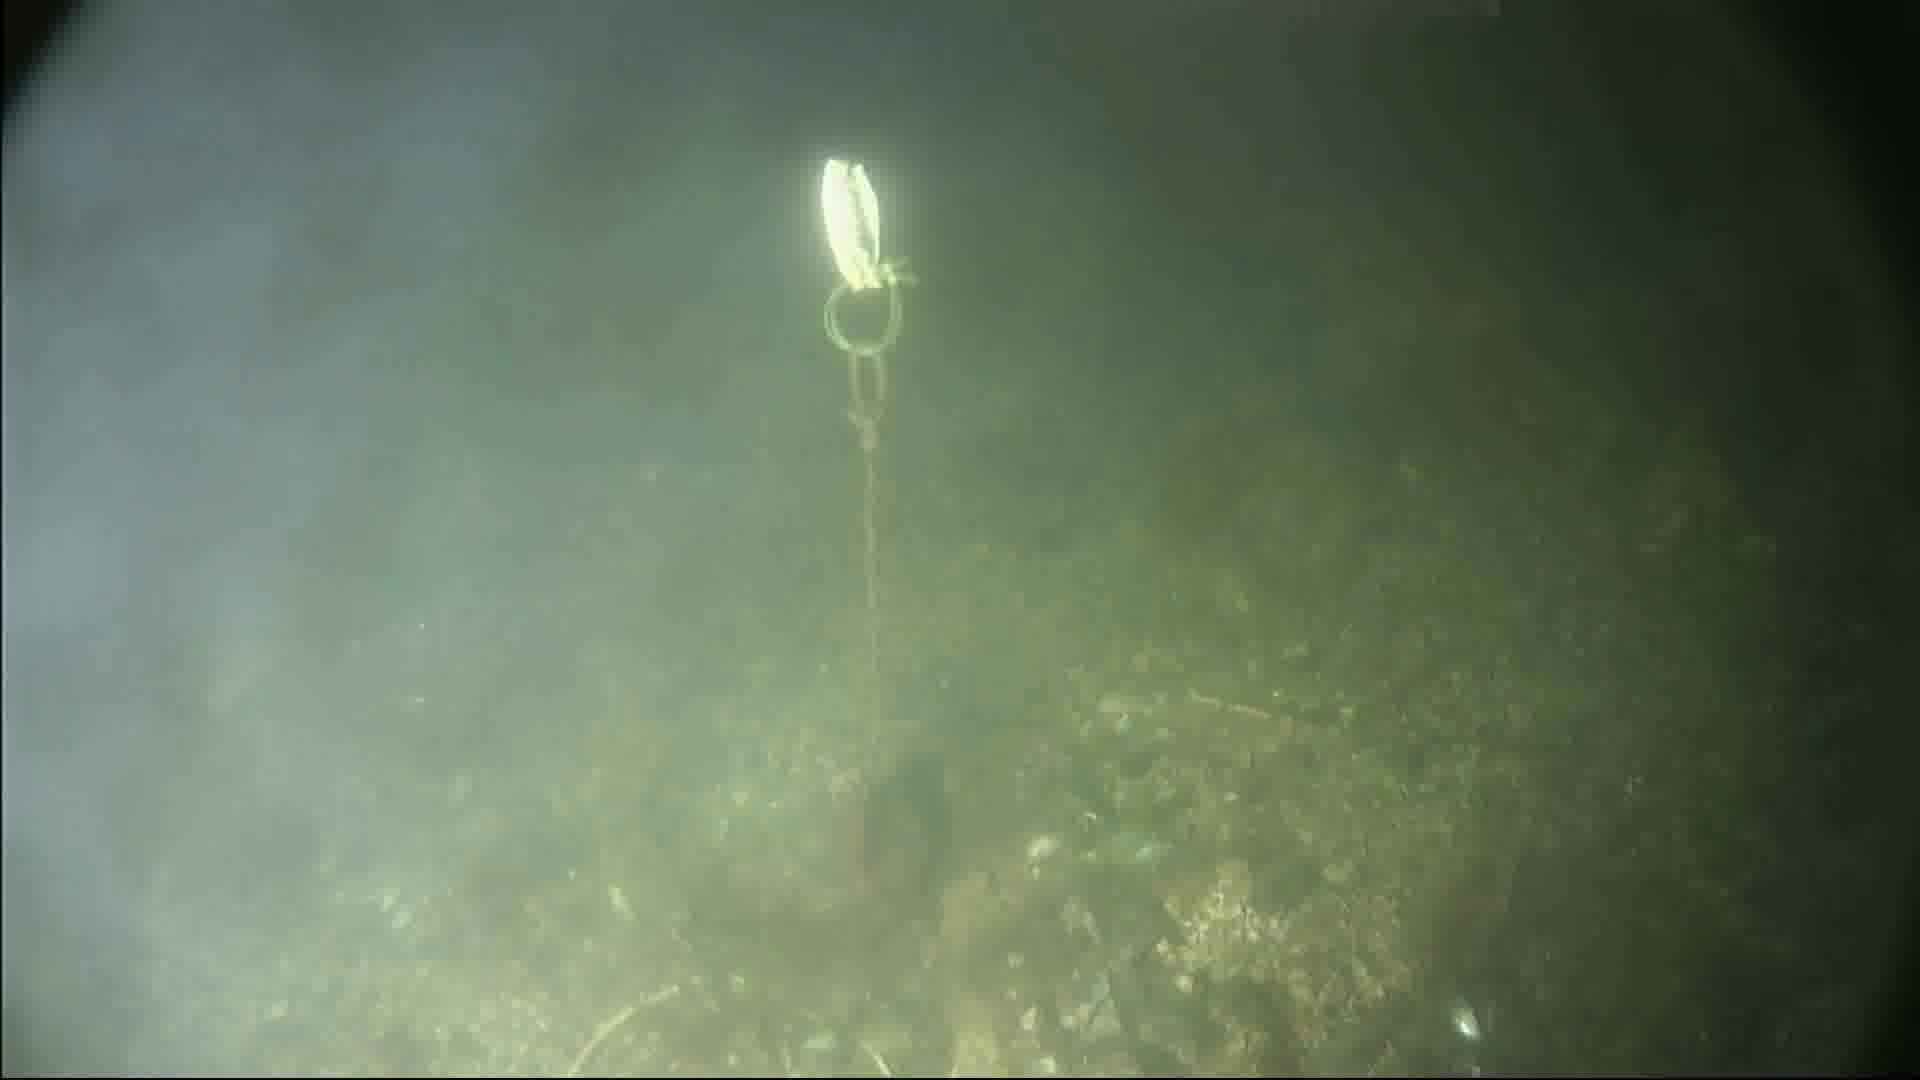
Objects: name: crab